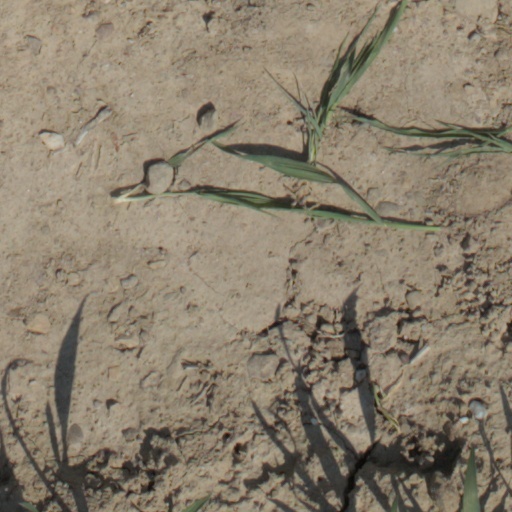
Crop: wheat